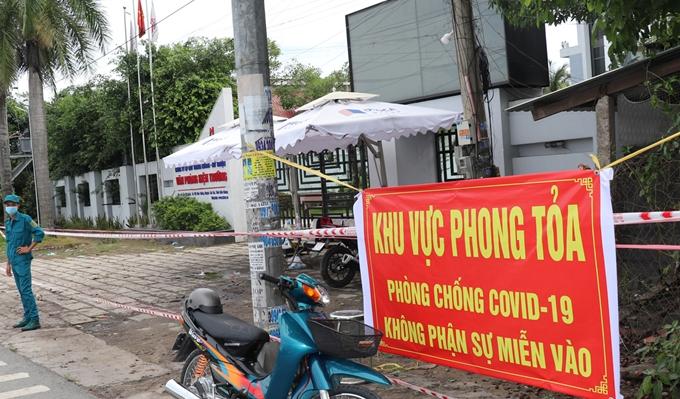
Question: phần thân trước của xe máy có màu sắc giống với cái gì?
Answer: đồng phục của người đàn ông